Bristol Bay

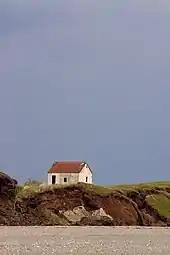
Abandoned cabin on Bristol Bay

The largest community in the Bristol Bay area is Dillingham. Many other communities dot the coastline and rivers of Bristol Bay, including: